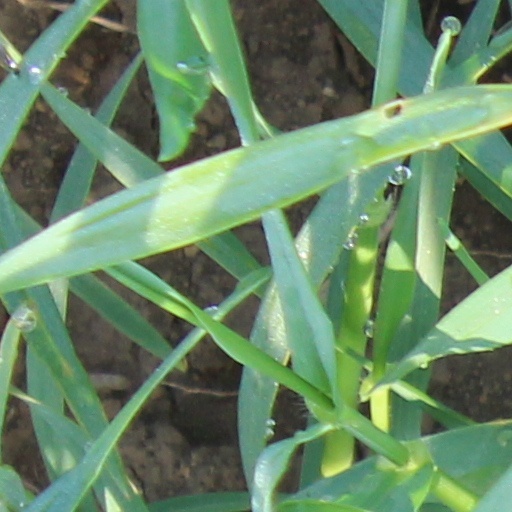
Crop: wheat